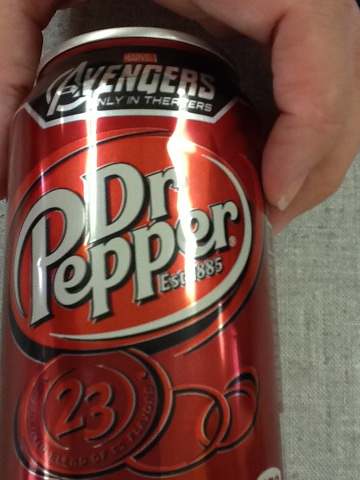Question: What soda is this?
Answer: dr pepper